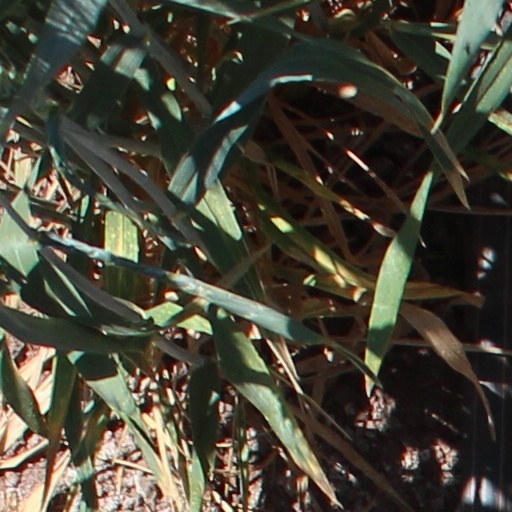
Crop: wheat